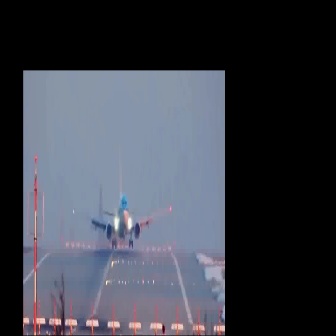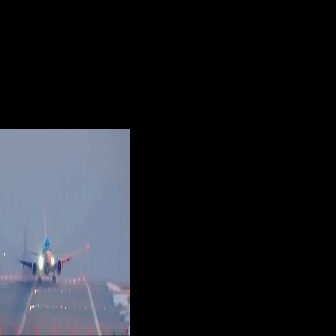
  Please identify the target specified by the bounding box [72,149,172,249] in the first image and locate it in the second image. Return the coordinates in [x_min,y_min,x_max,y_max] format.
Answer: [2,197,88,284]